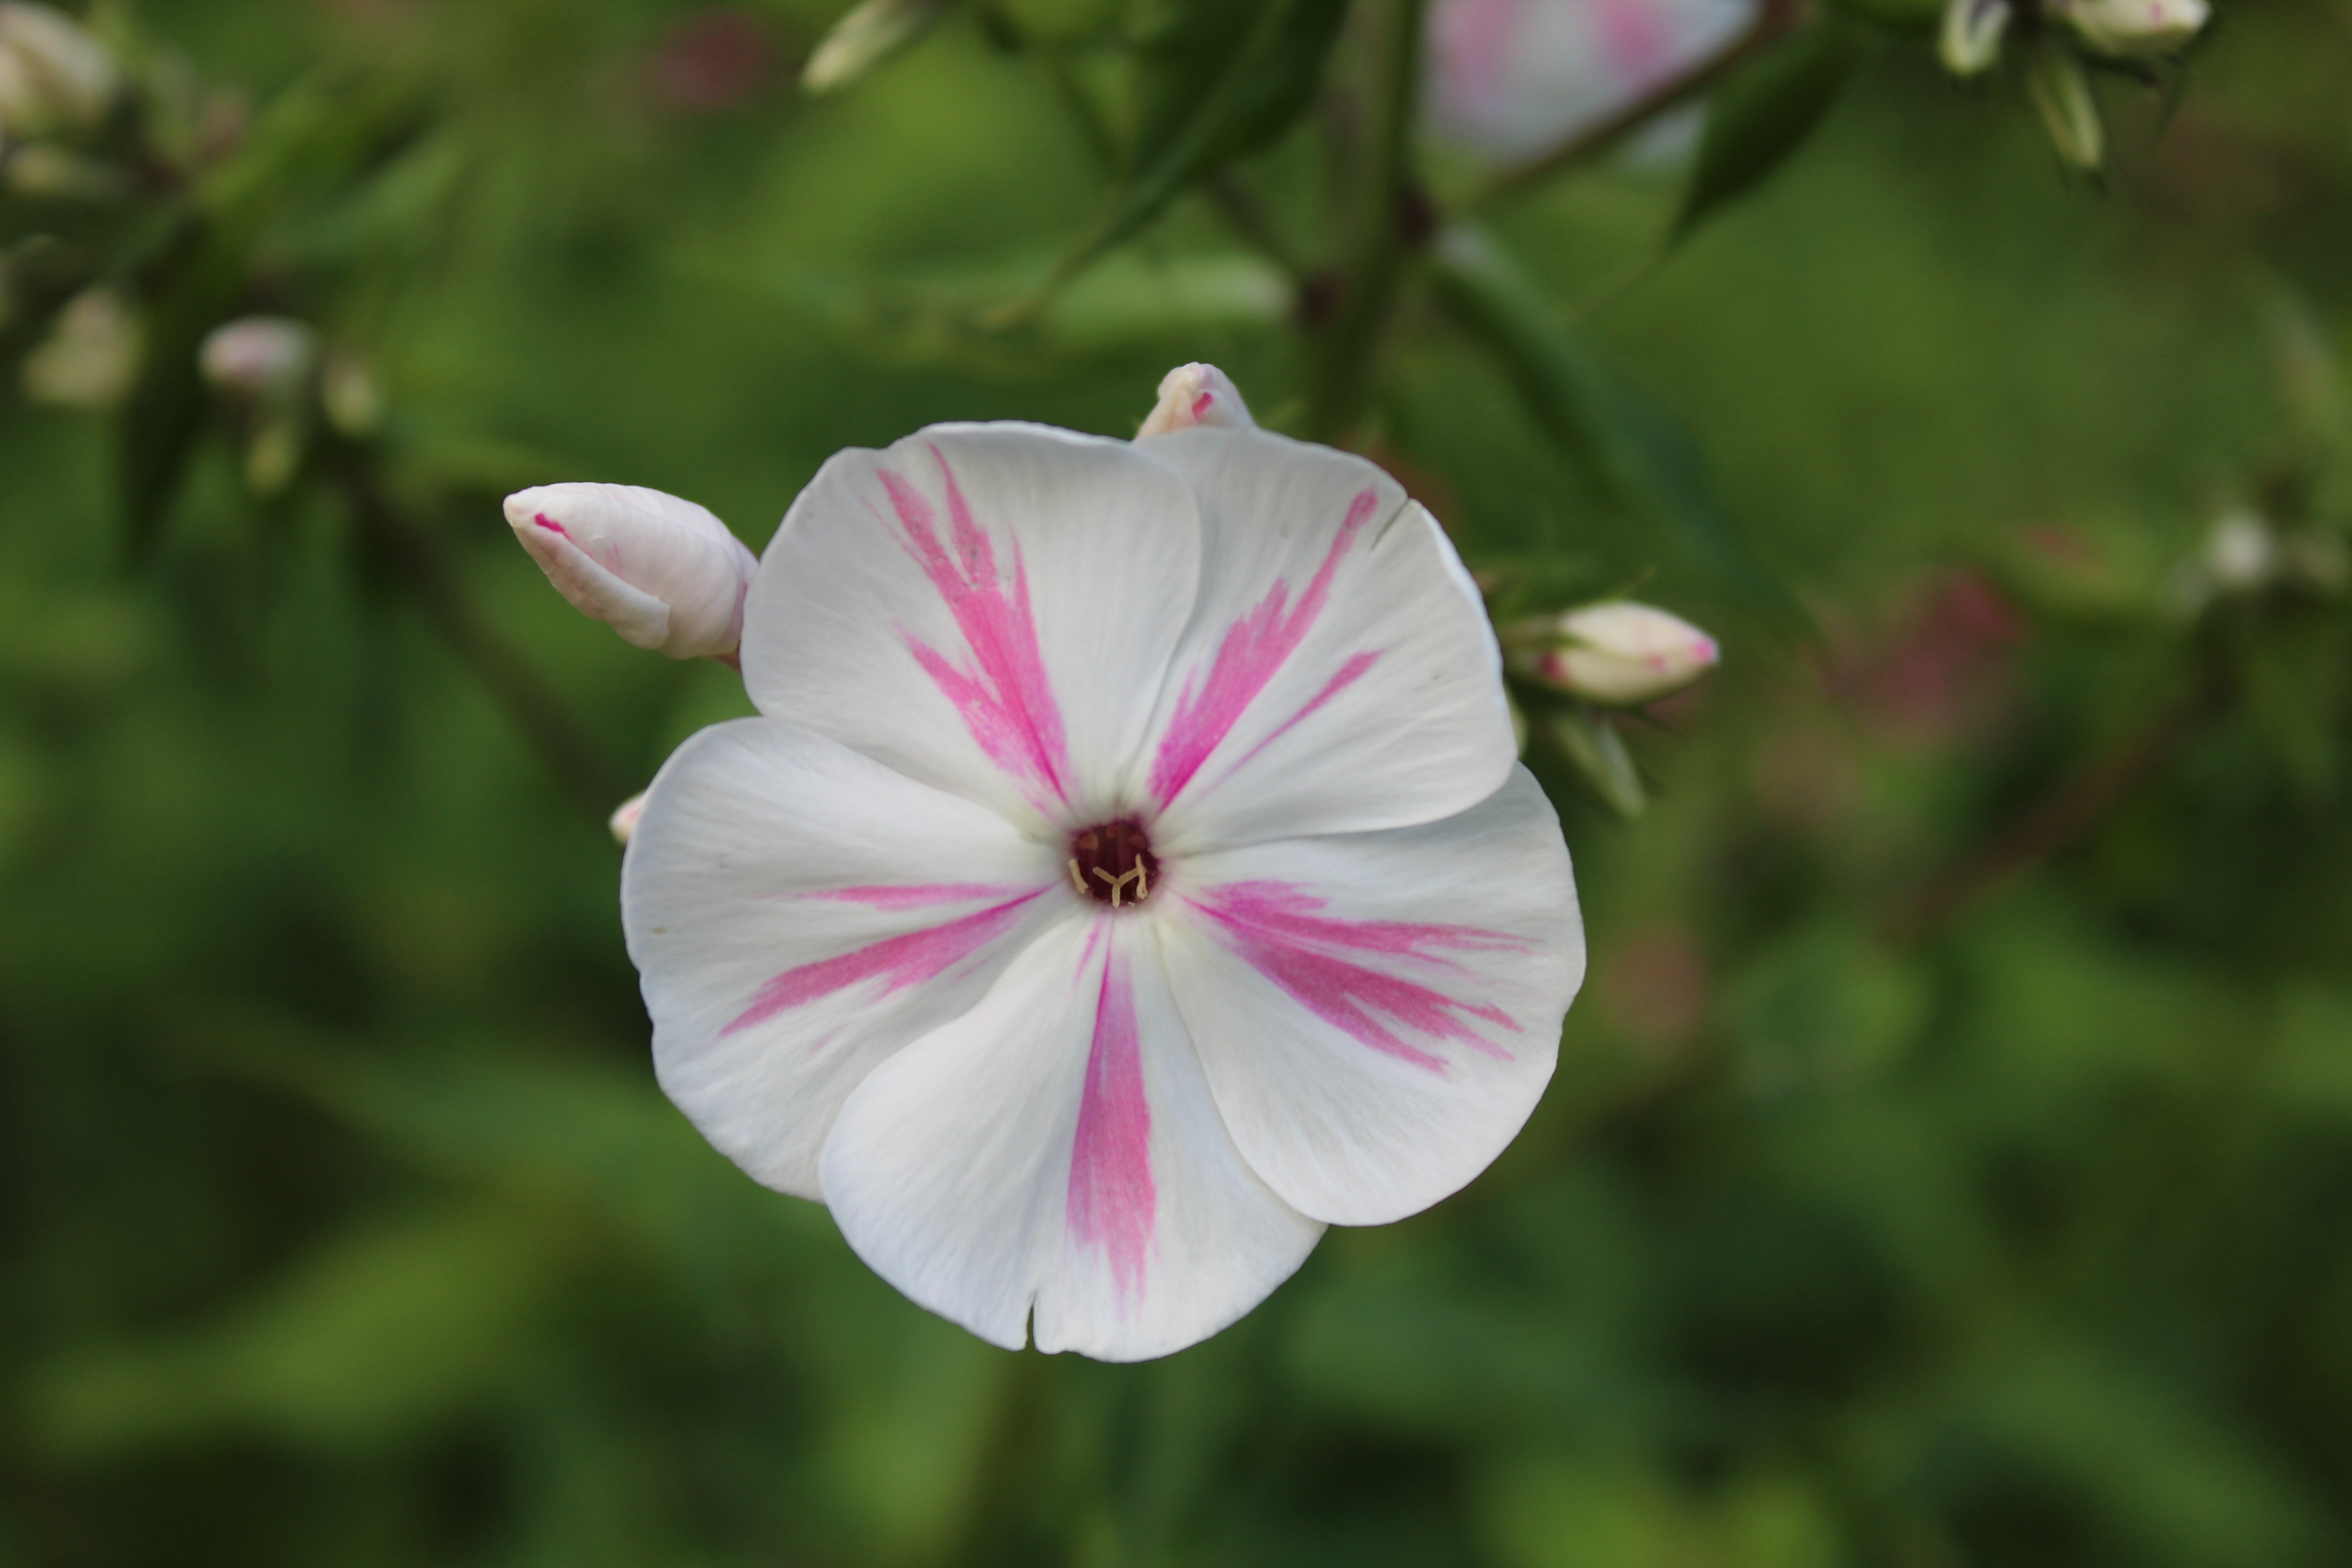
nature, blossom, plant, white, photography, flower, petal, bloom, botany, pink, close, flora, wildflower, close up, macro photography, white blossom, flowering plant, summer flower, annual plant, plant stem, land plant, garden cosmos